Phantom Boy

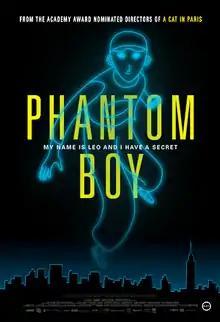
Theatrical release poster

Phantom Boy is a 2015 animated fantasy film directed by Jean-Loup Felicioli and Alain Gagnol and written by Alain Gagnol. The film stars Édouard Baer, Jean-Pierre Marielle, Audrey Tautou, Jackie Berroyer, Gaspard Gagnol and Noa Bernaoui-Savreux. The film was released in France on October 14, 2015, by Diaphana Films.